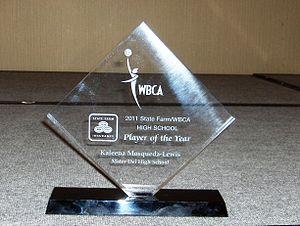
Kaleena Mosqueda-Lewis, née le 3 novembre 1993 à Pomona, en Californie aux États-Unis, est une joueuse américaine de basket-ball, connue pour son adresse à trois points.